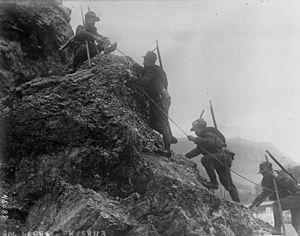
Troupes alpines italiennes pendant la première guerre mondiale